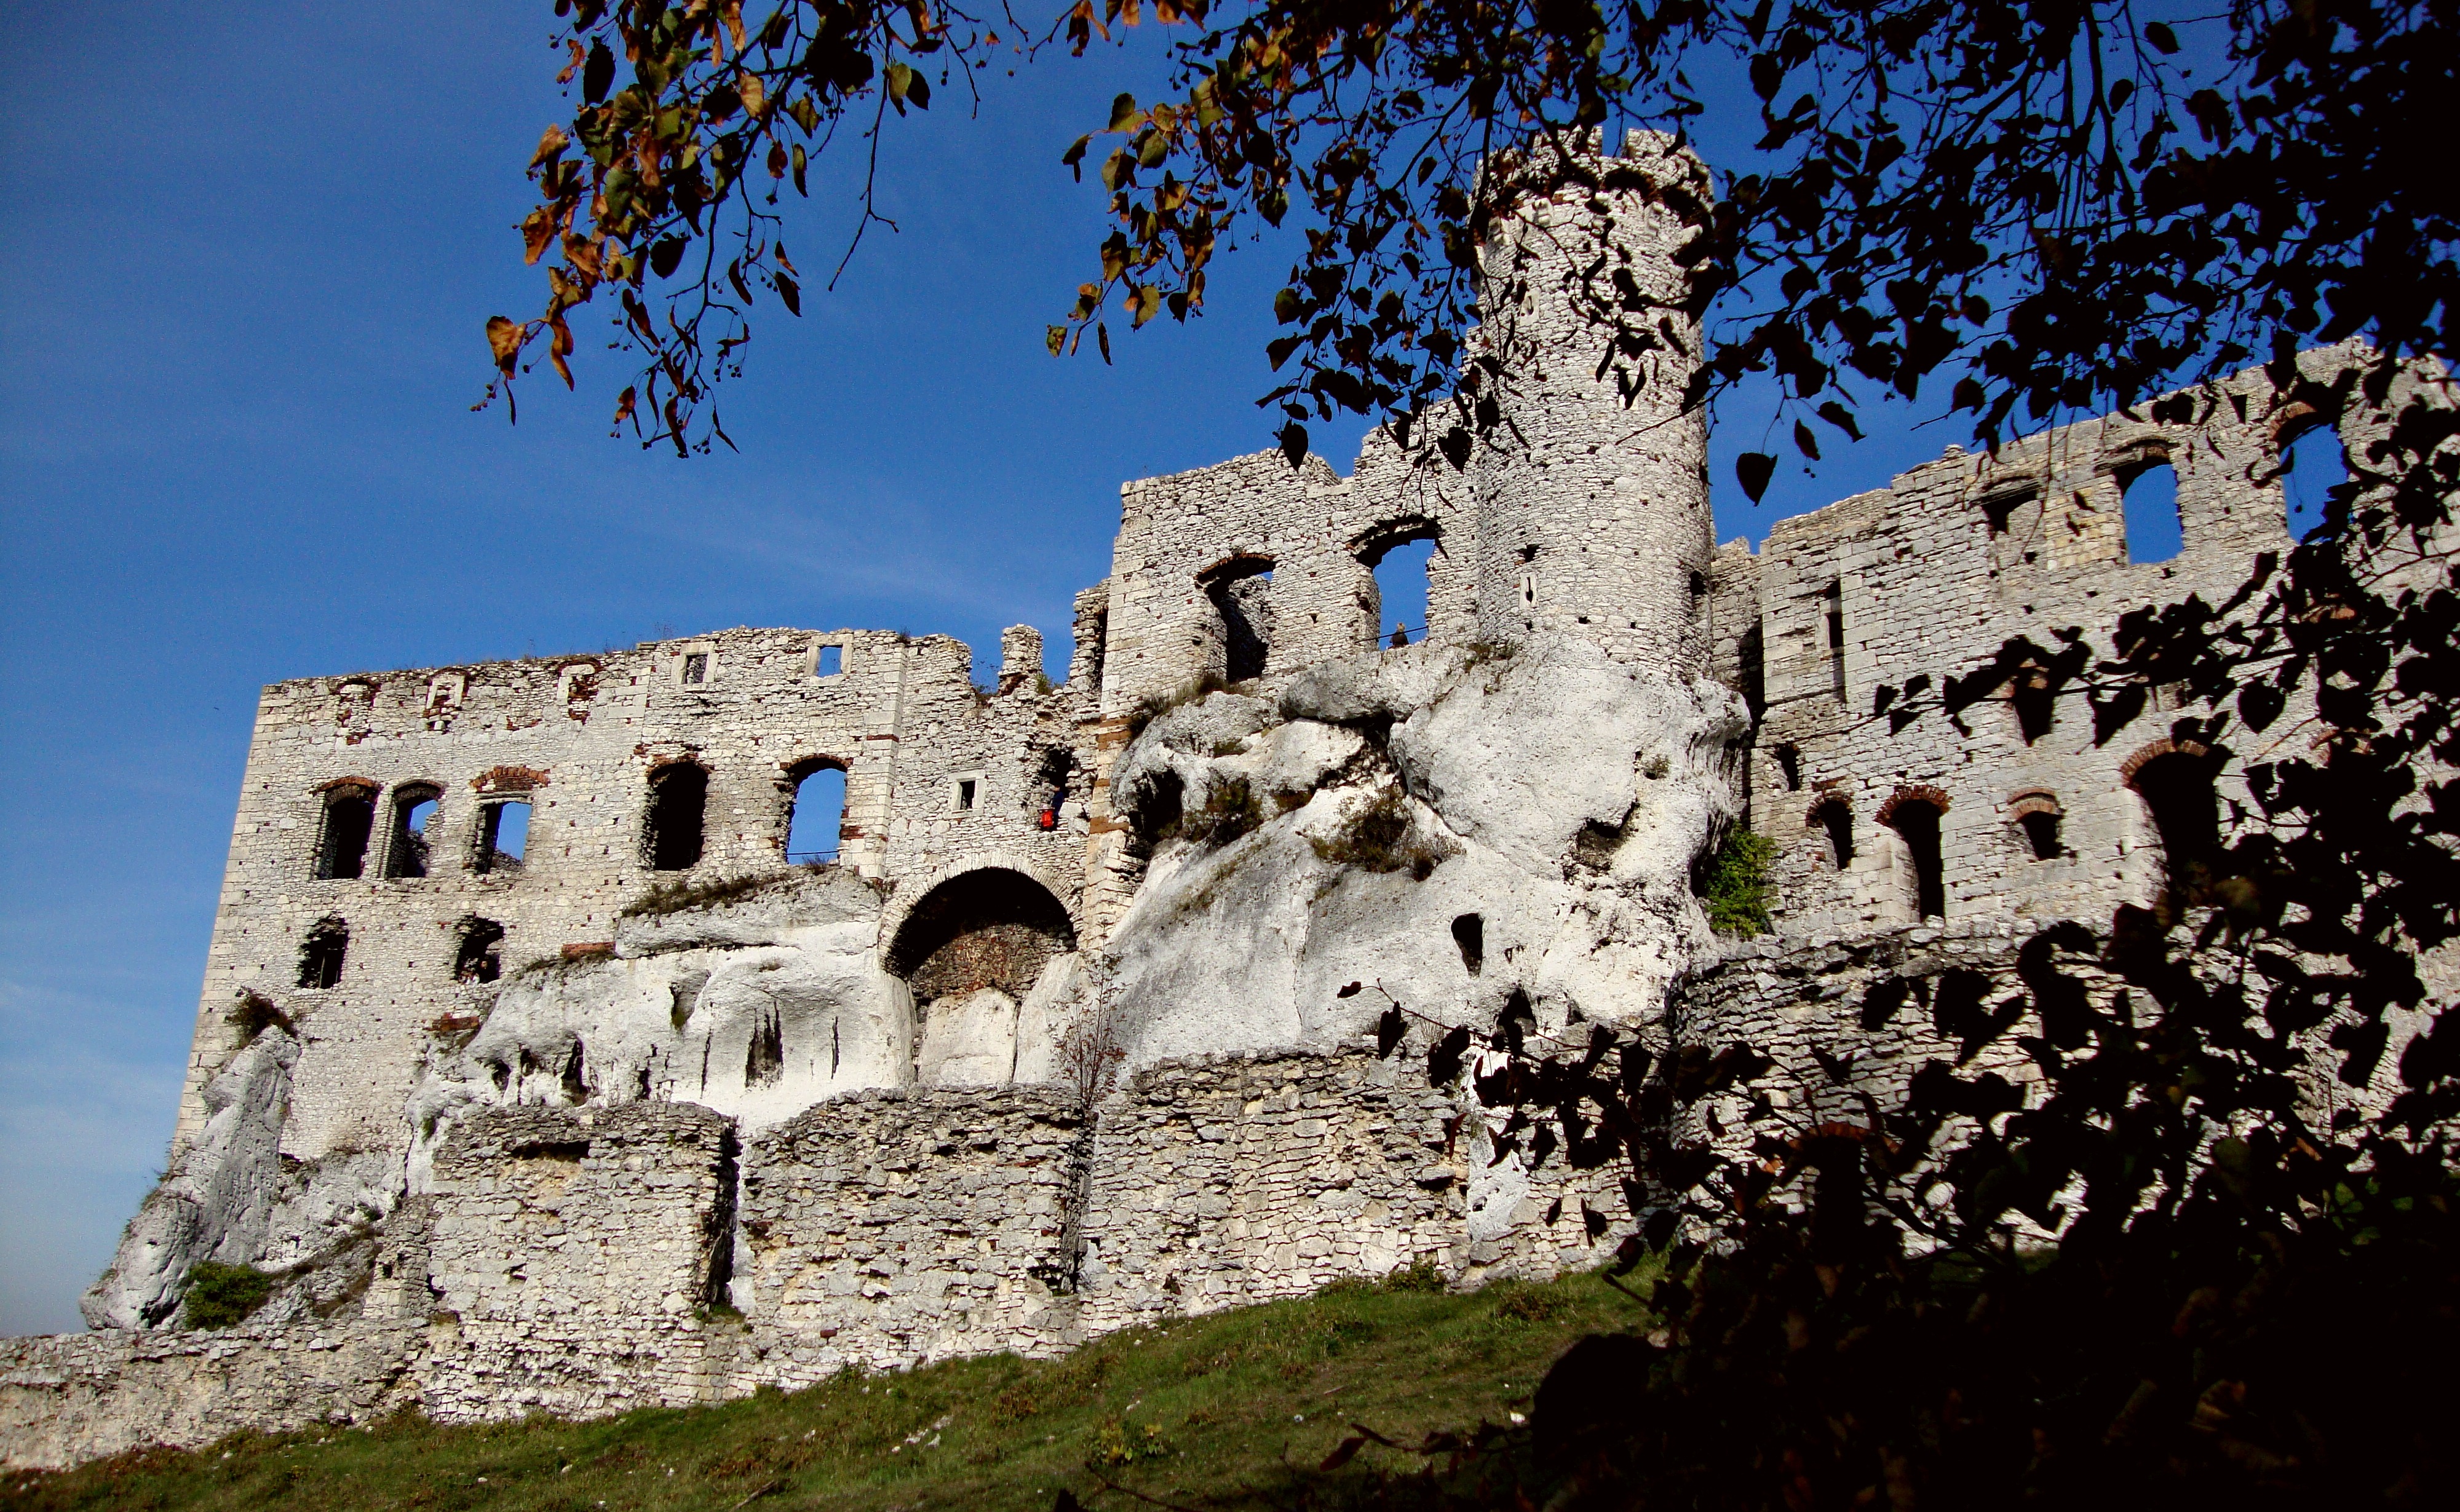
building, chateau, monument, tower, castle, fortification, ruins, monastery, poland, landscapes, the museum, middle ages, the ruins of the, ogrodzieniec, jura krakowsko czestochowa, ancient history